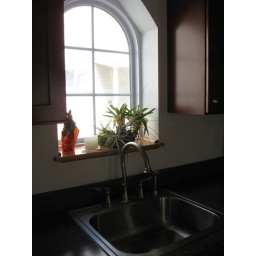
A window above the kitchen sink is a MUST!